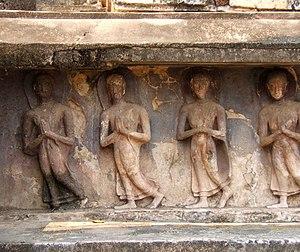
L'architecture khmère est un style très spécifique de construction propre à l'Empire khmer, inspiré des édifices religieux hindouistes de l'Inde et qui affirma le caractère sacré du pouvoir des rois khmers déifiés par des temples gigantesques. Le site le plus connu est celui d'Angkor au Cambodge.